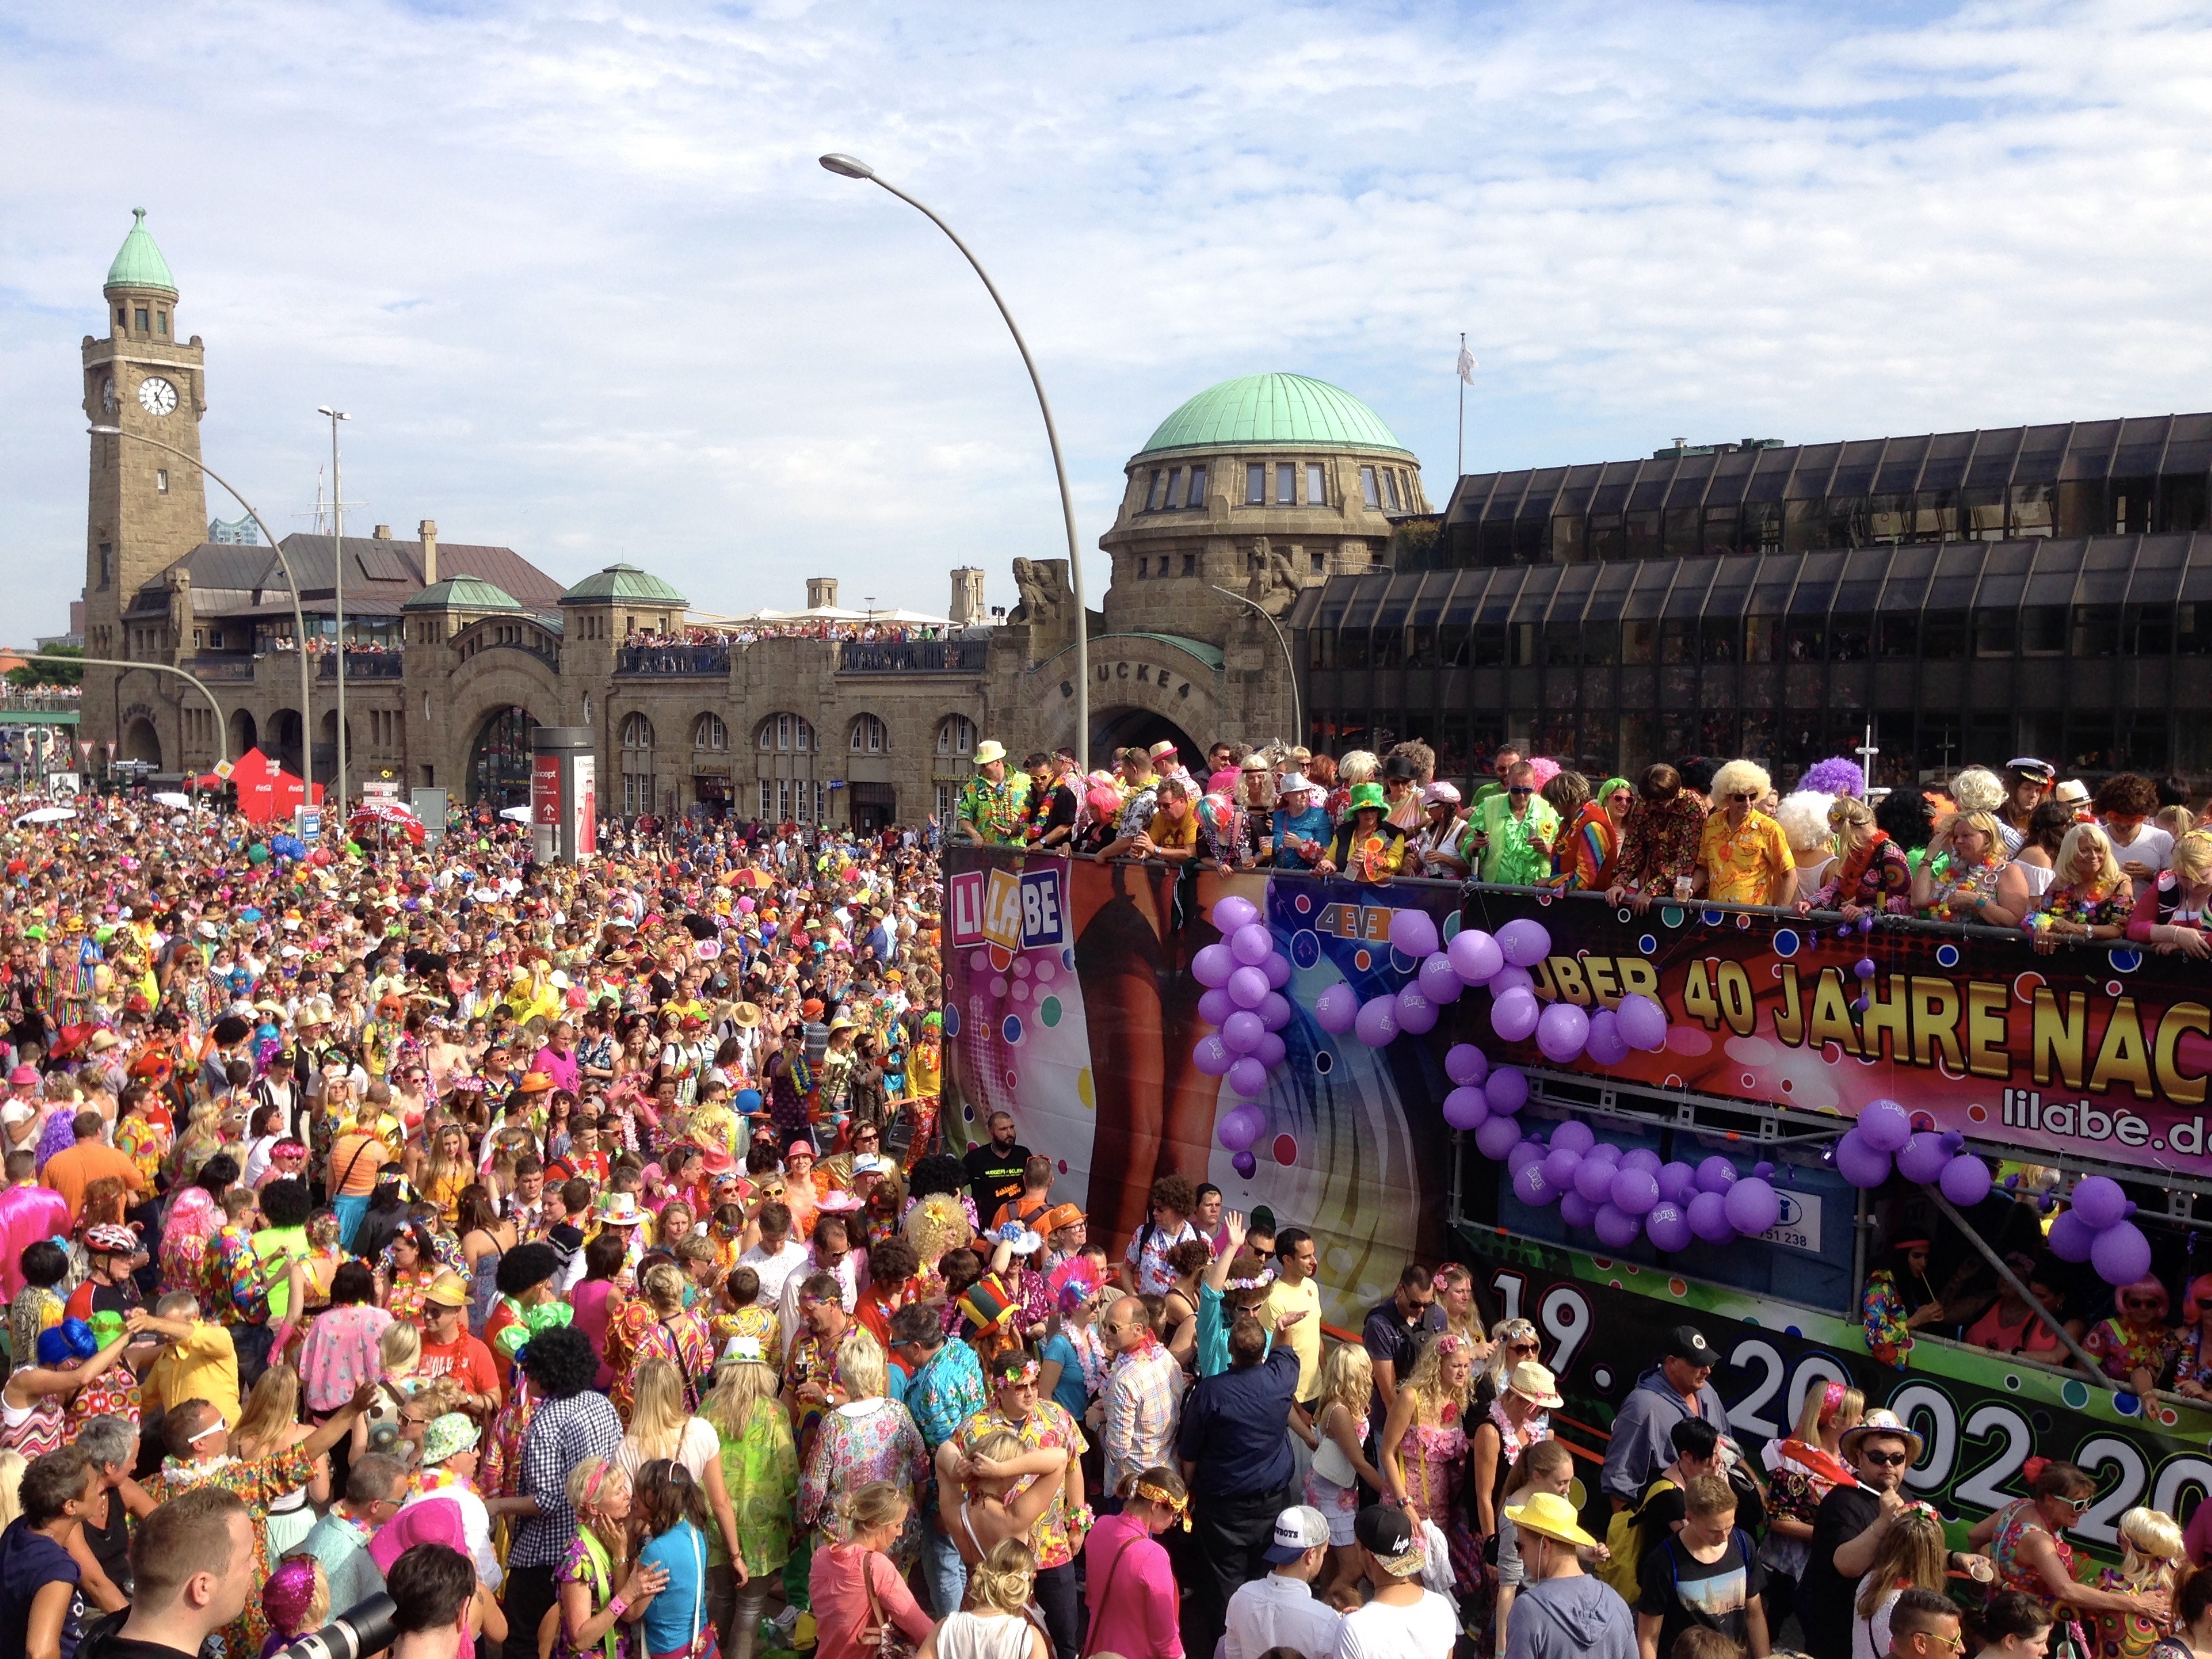
people, crowd, audience, colorful, dressed up, festival, fun, event, panel, hamburg, costumes, crowds, landungsbr cken, au enalster